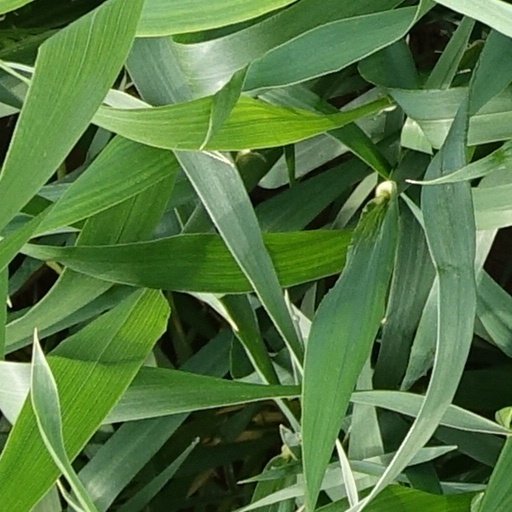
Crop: wheat